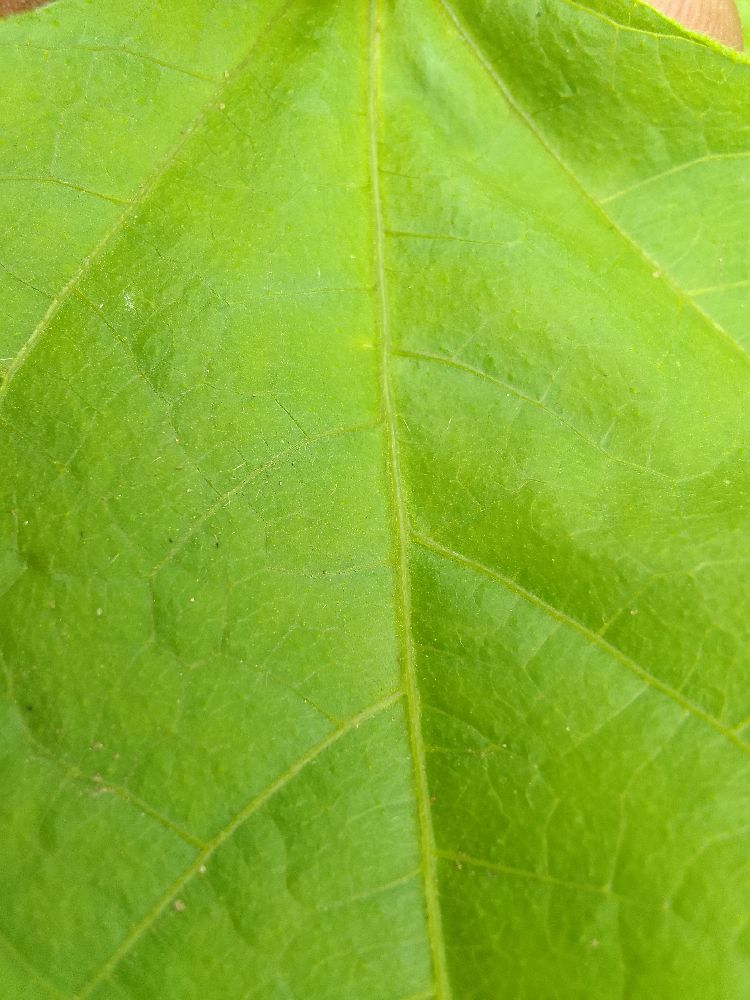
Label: healthy